Scott Dixon

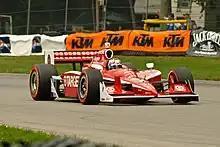
Dixon's victory in the 2009 Honda 200 meant he surpassed Sam Hornish Jr.'s all time IndyCar series wins record

For his title defence in the 2009 season, Dixon raced for CGR. Following two subpar races, he led 134 laps to win the season's third round, the RoadRunner Turbo Indy 300 at Kansas. Dixon won the ABC Supply Company A.J. Foyt 225 at Milwaukee for the championship lead two races later. At Richmond for the SunTrust Indy Challenge, he led 161 laps in his third victory of 2009, equalling Sam Hornish Jr.'s series record career wins with his 19th. Following his finishes at Watkins Glen and Edmonton, Dixon won his season's fourth race in the Honda 200 at Mid-Ohio, breaking Hornish's all-time victory record. His fifth and final victory of 2009 was the Indy Japan 300 at Motegi, leading 139 laps from pole position. Dixon entered the season-ending Firestone Indy 300 as one of three drivers eligible for the championship. With 605 points, he finished third in the race and was championship runner-up to teammate Franchitti.